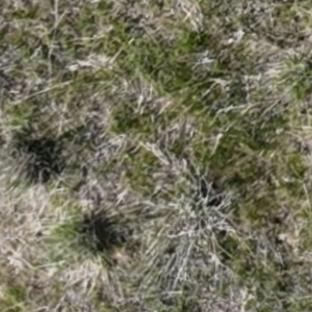
Month: may